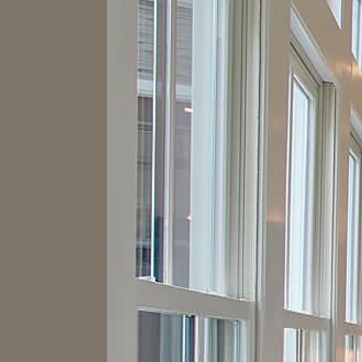
Material: glass